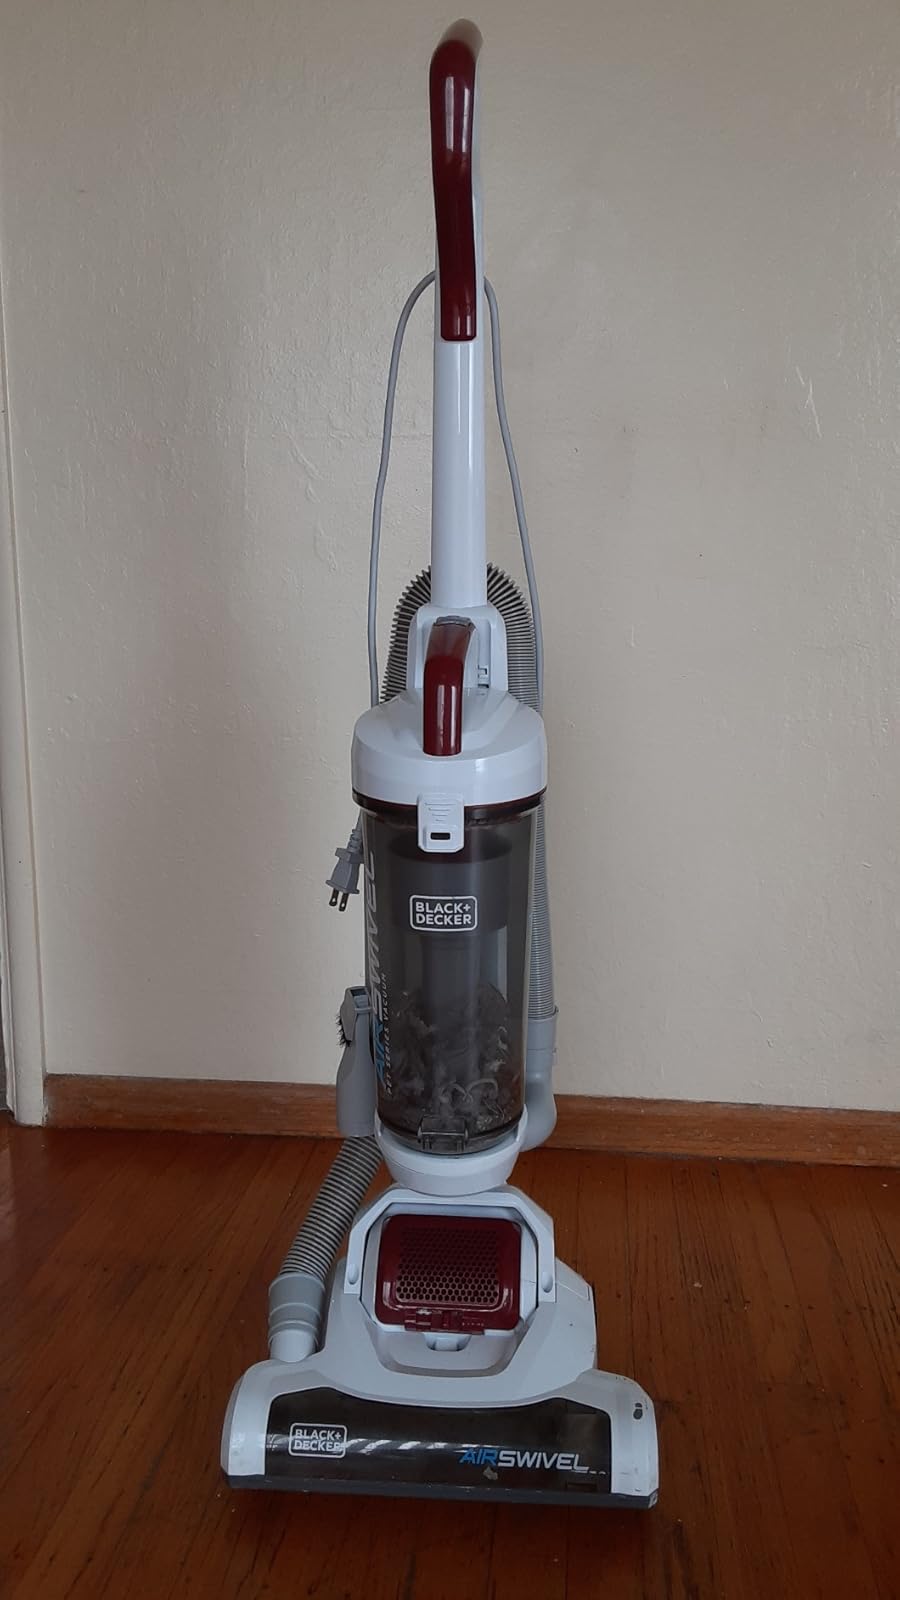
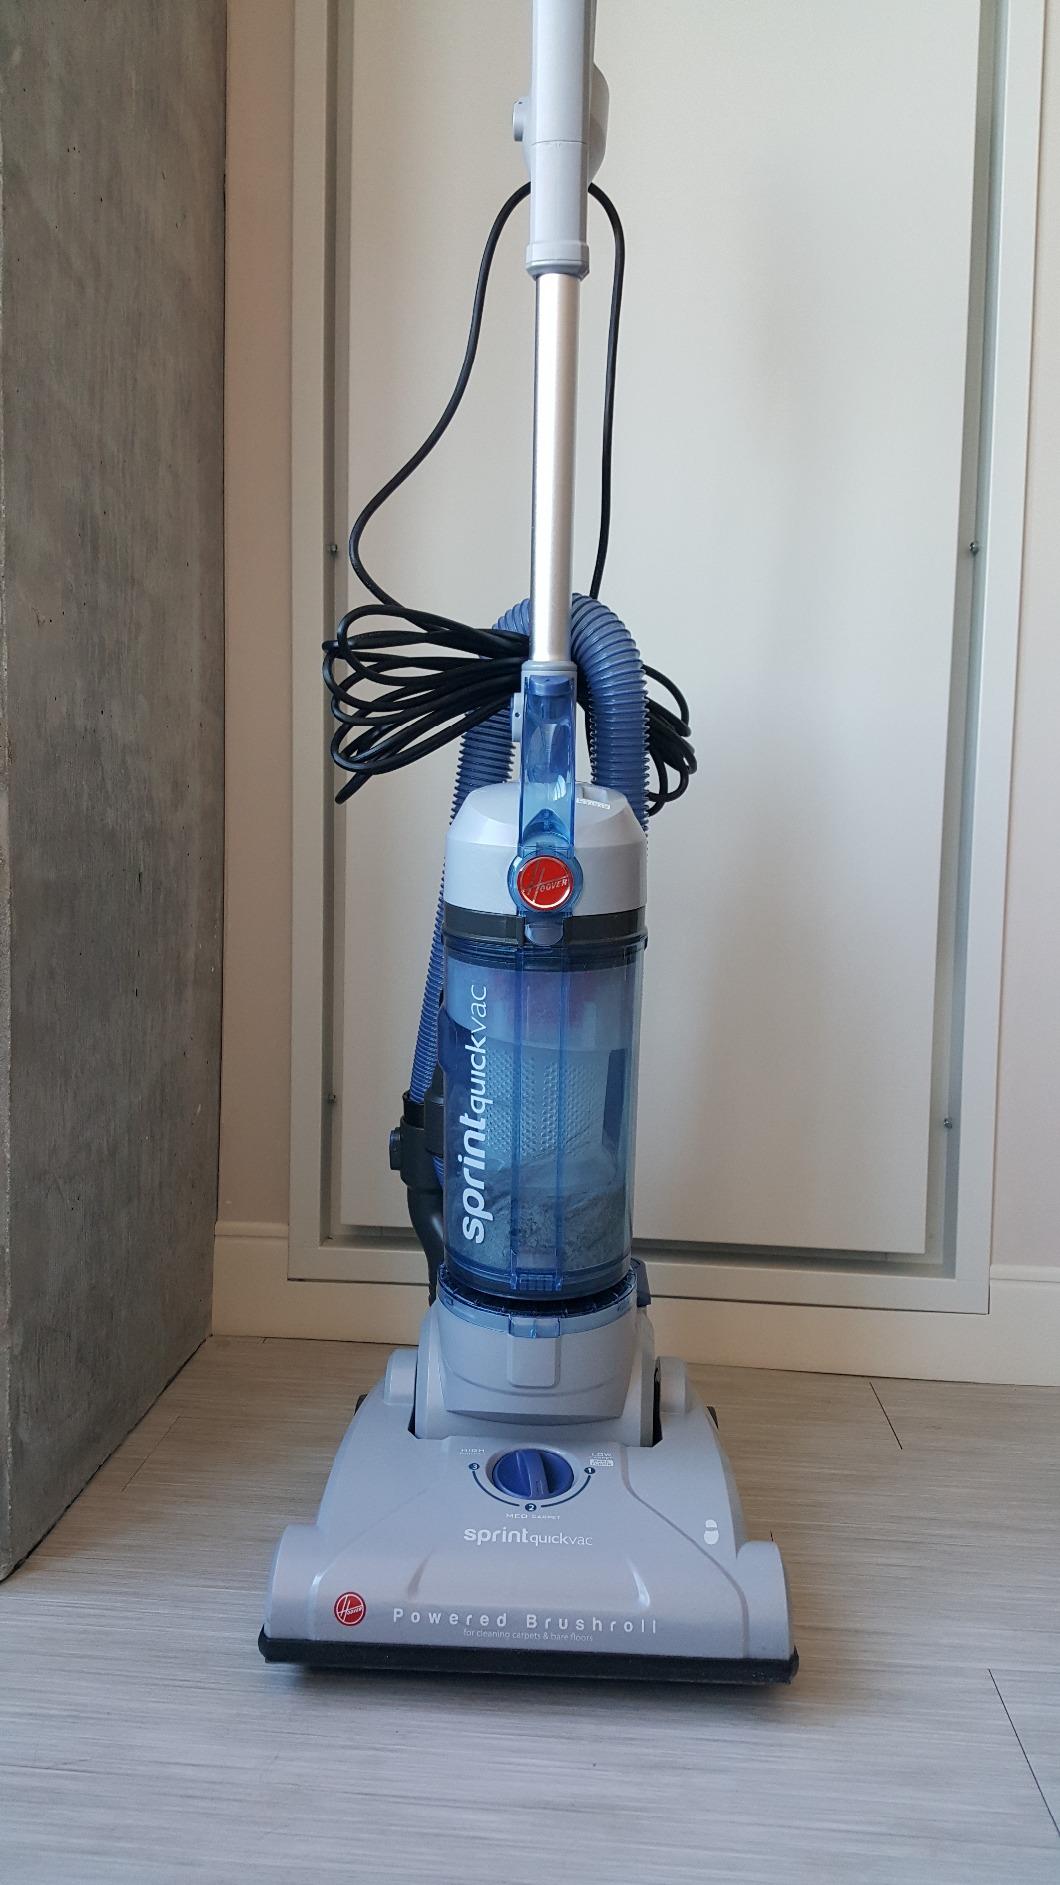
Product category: items_vacuum
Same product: no